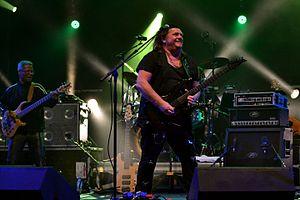
Pat O'May en concert au festival de la Saint-Loup à Guingamp le 12 août 2013.
Hilaire Rama, né le 19 juillet 1948, est un bassiste venant de Martinique et vivant en Pays Pourlet. Accompagnant des artistes bretons et français de renom, il s'est produit sur les plus grandes scènes françaises et dans les grands festivals. Il a fait partie de Taÿfa puis Skeduz et Hudel, deux groupes de musique bretonne bien connus des danseurs de festoù-noz.